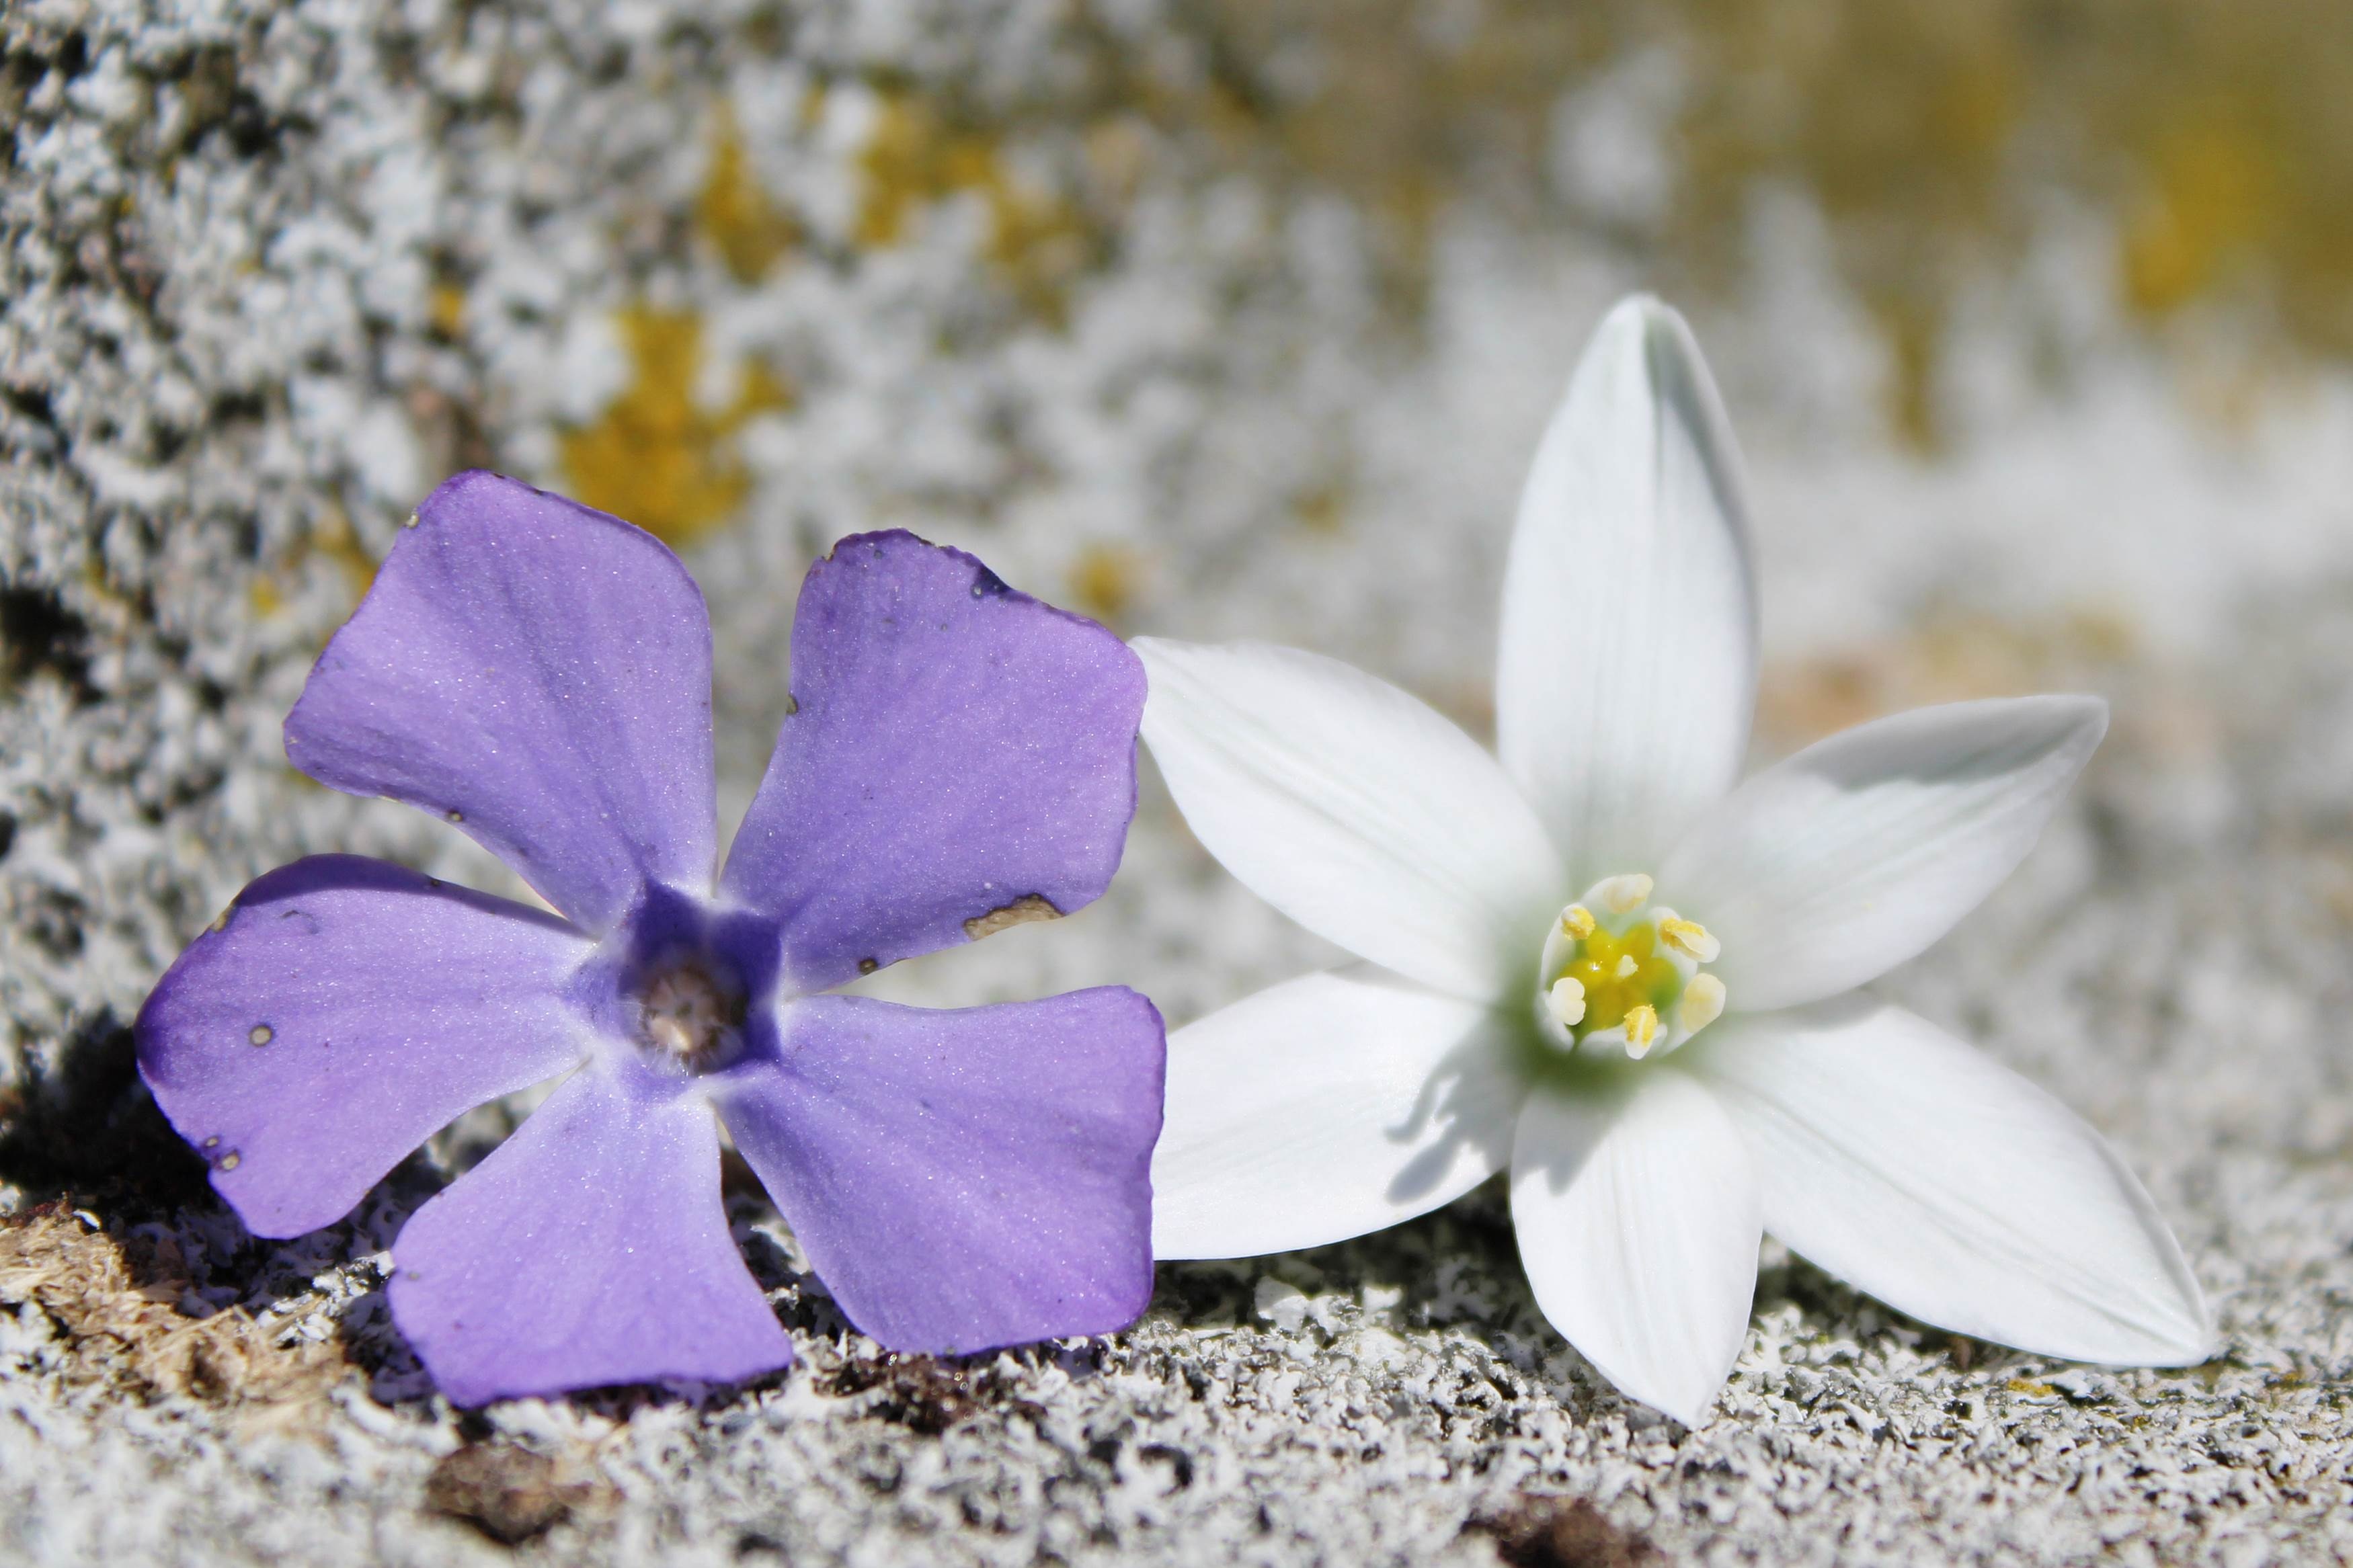
nature, plant, white, ground, flower, purple, petal, old, stone, moss, spring, close, flora, weathered, wildflower, flowers, grey, cool image, background, cool photo, purple flower, macro photography, flowering plant, herbaceous plant, bellflower family, violet family